Amelia Adams

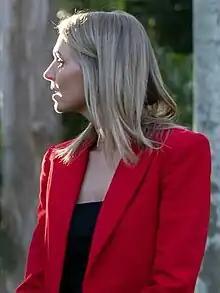
Adams in 2023

In 2003, Adams completed a Bachelor of Communications in Journalism at Charles Sturt University and whilst she was completing her degree, she worked at Sky News Australia. She has also worked as a producer and reporter at the Seven Network on "Seven News" and "Sunrise", and in 2005 moved to Network Ten in Brisbane to be a reporter and presenter on "Ten News".